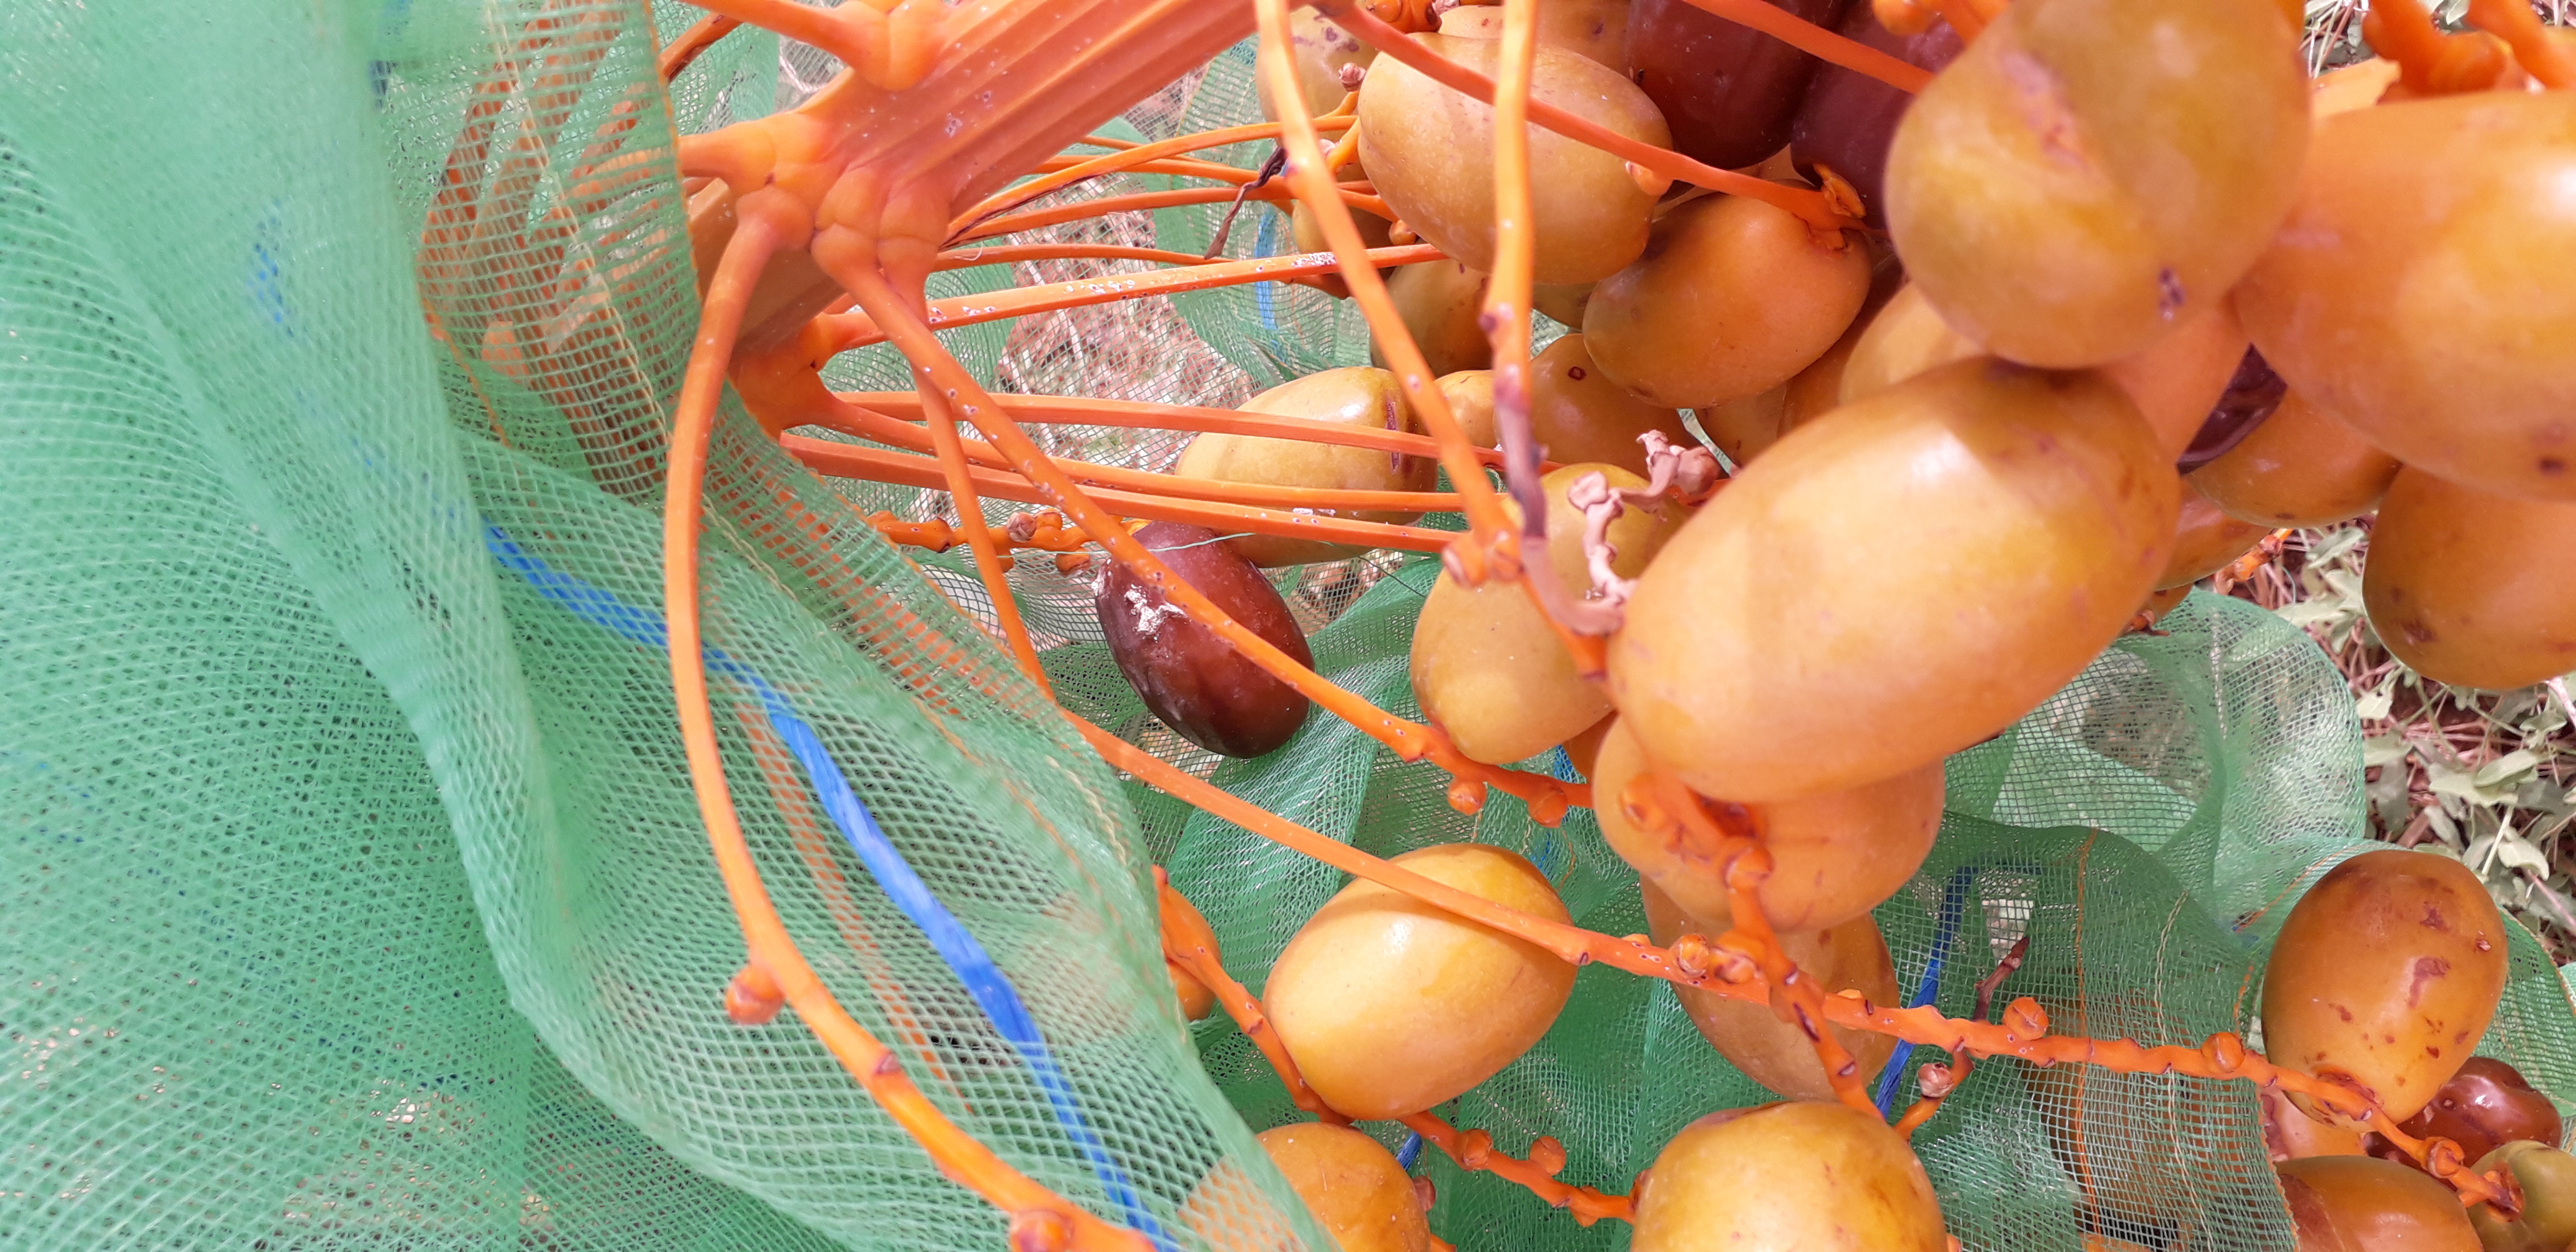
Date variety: Boufagous